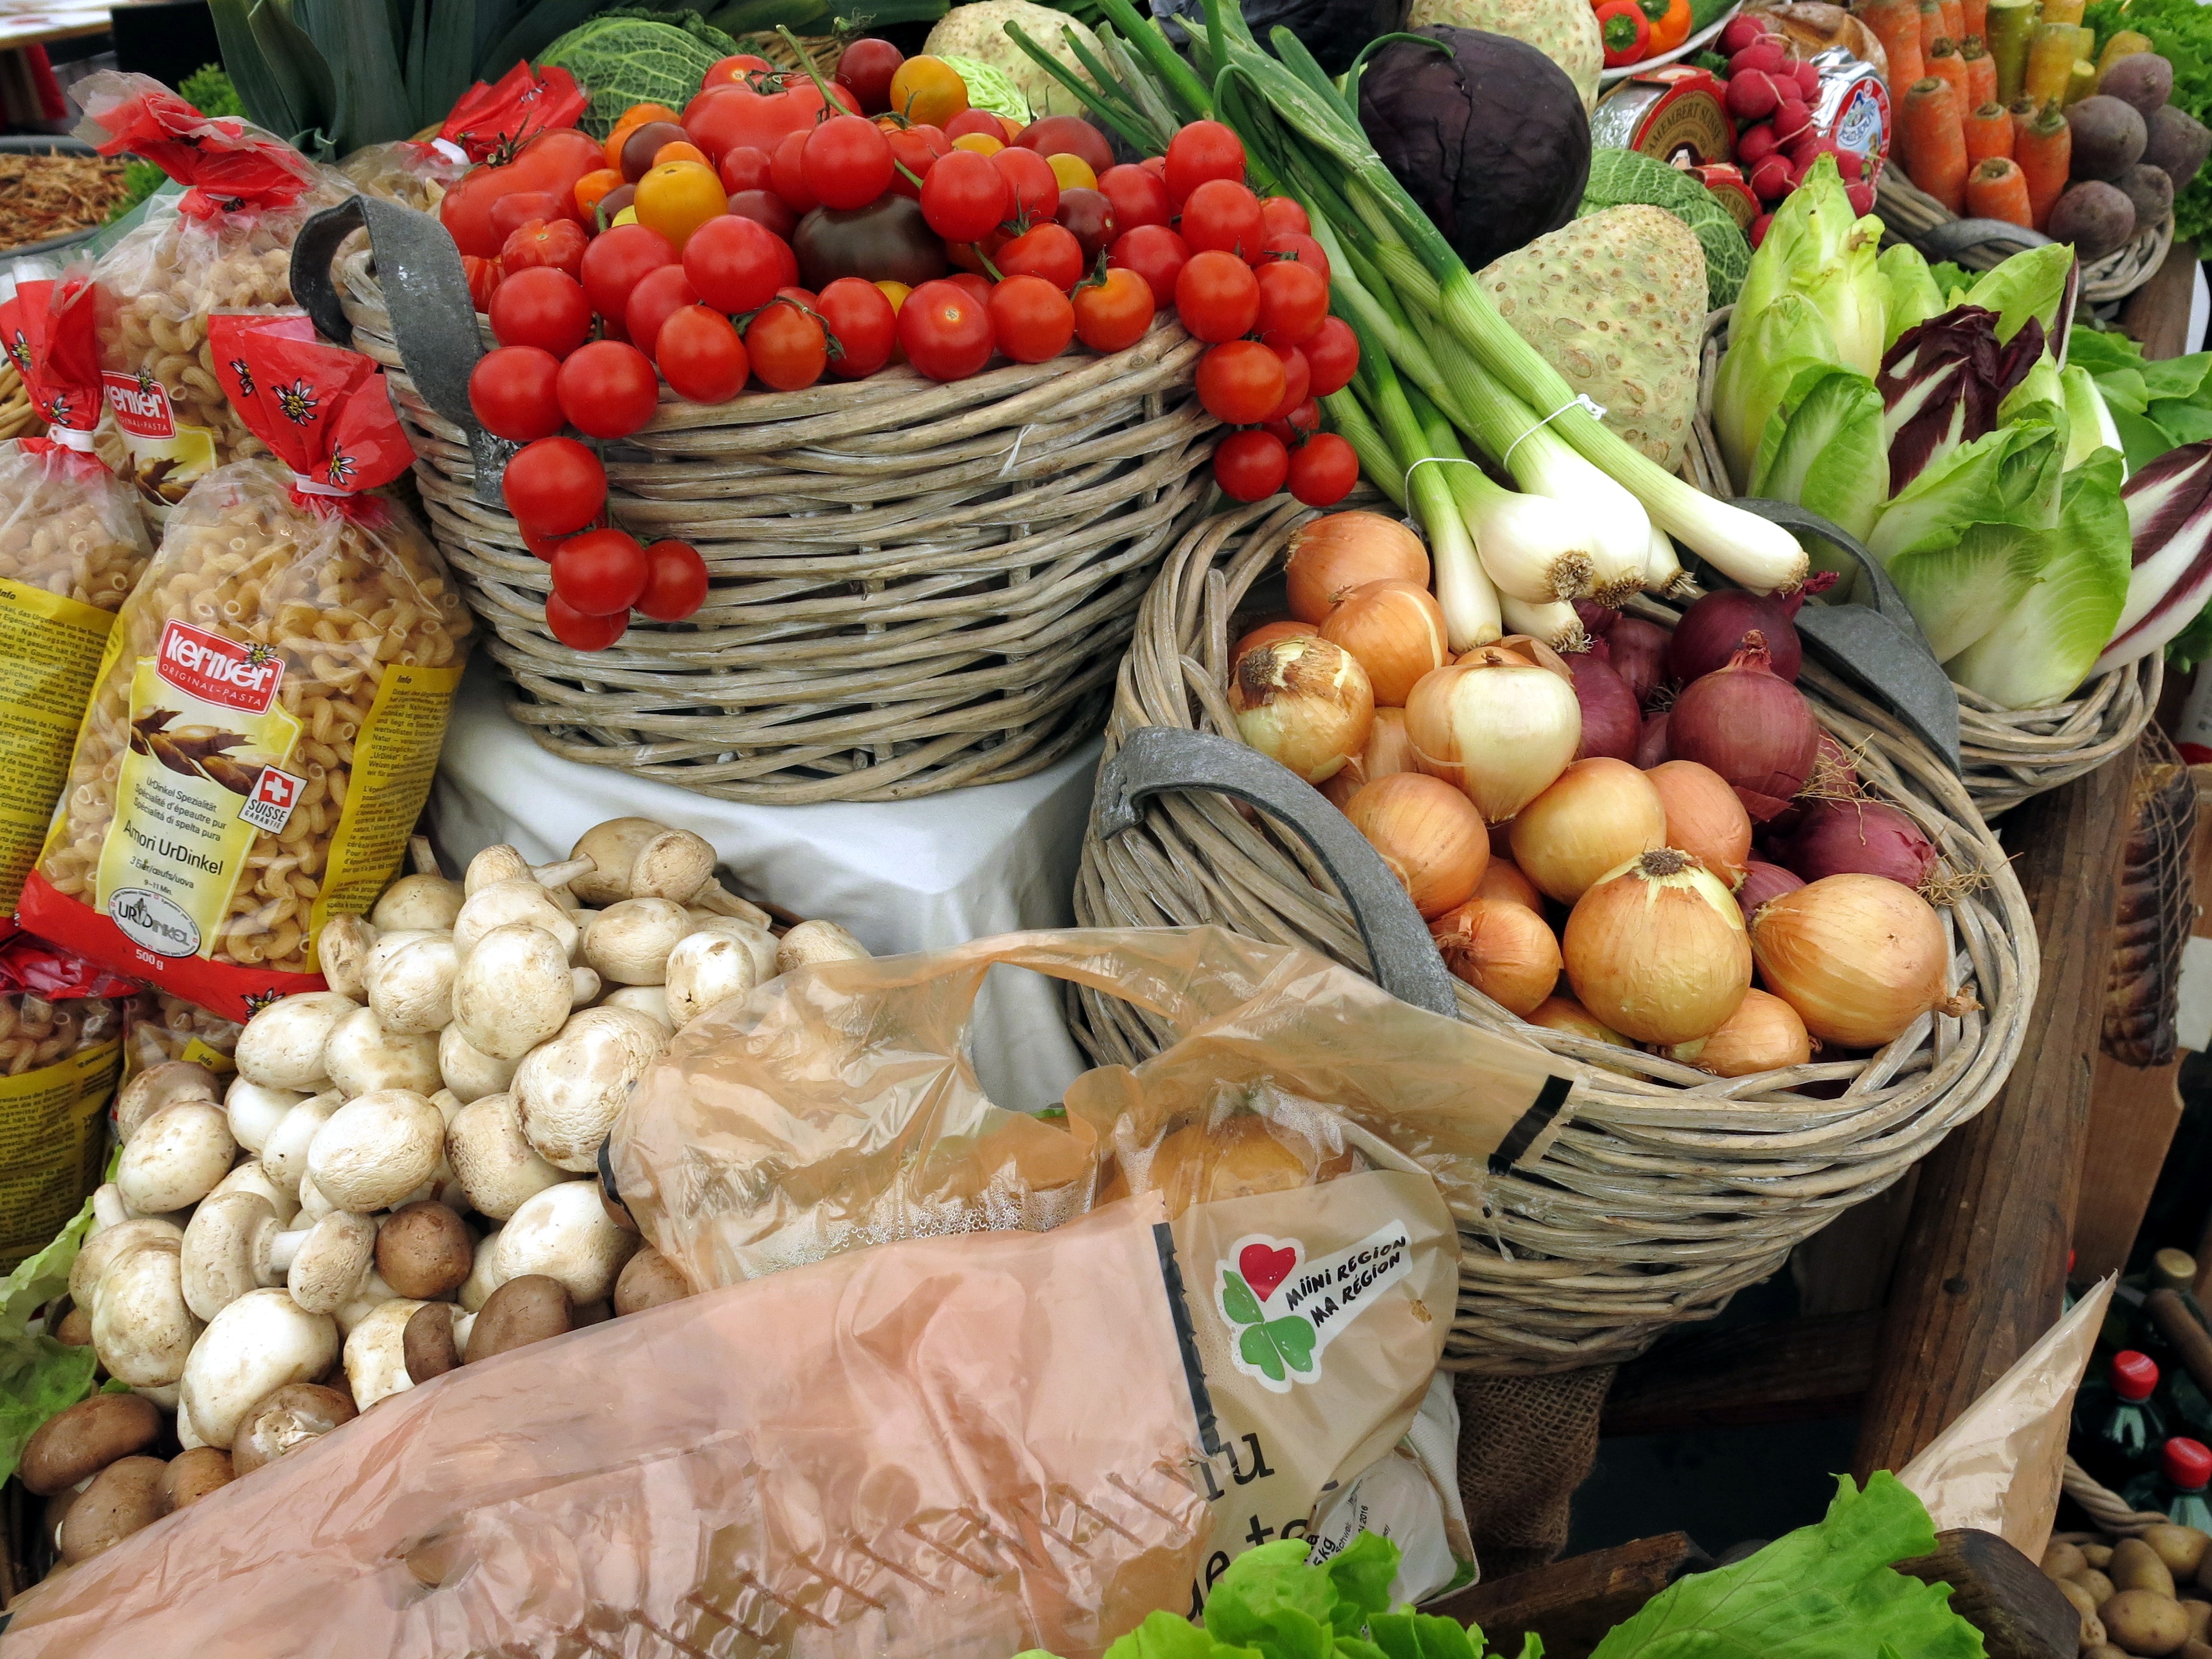
farm, city, range, food, salad, harvest, vendor, produce, vegetable, fresh, kitchen, market, marketplace, shopping, colorful, agriculture, healthy, eat, delicious, public space, nutrition, vegetables, tomatoes, vegan, vegetarian, switzerland, leek, celery, vitamins, frisch, floristry, benefit from, bauer, ingredients, potatoes, onions, kohl, local food, cherry tomatoes, kabis, human settlement, greengrocer